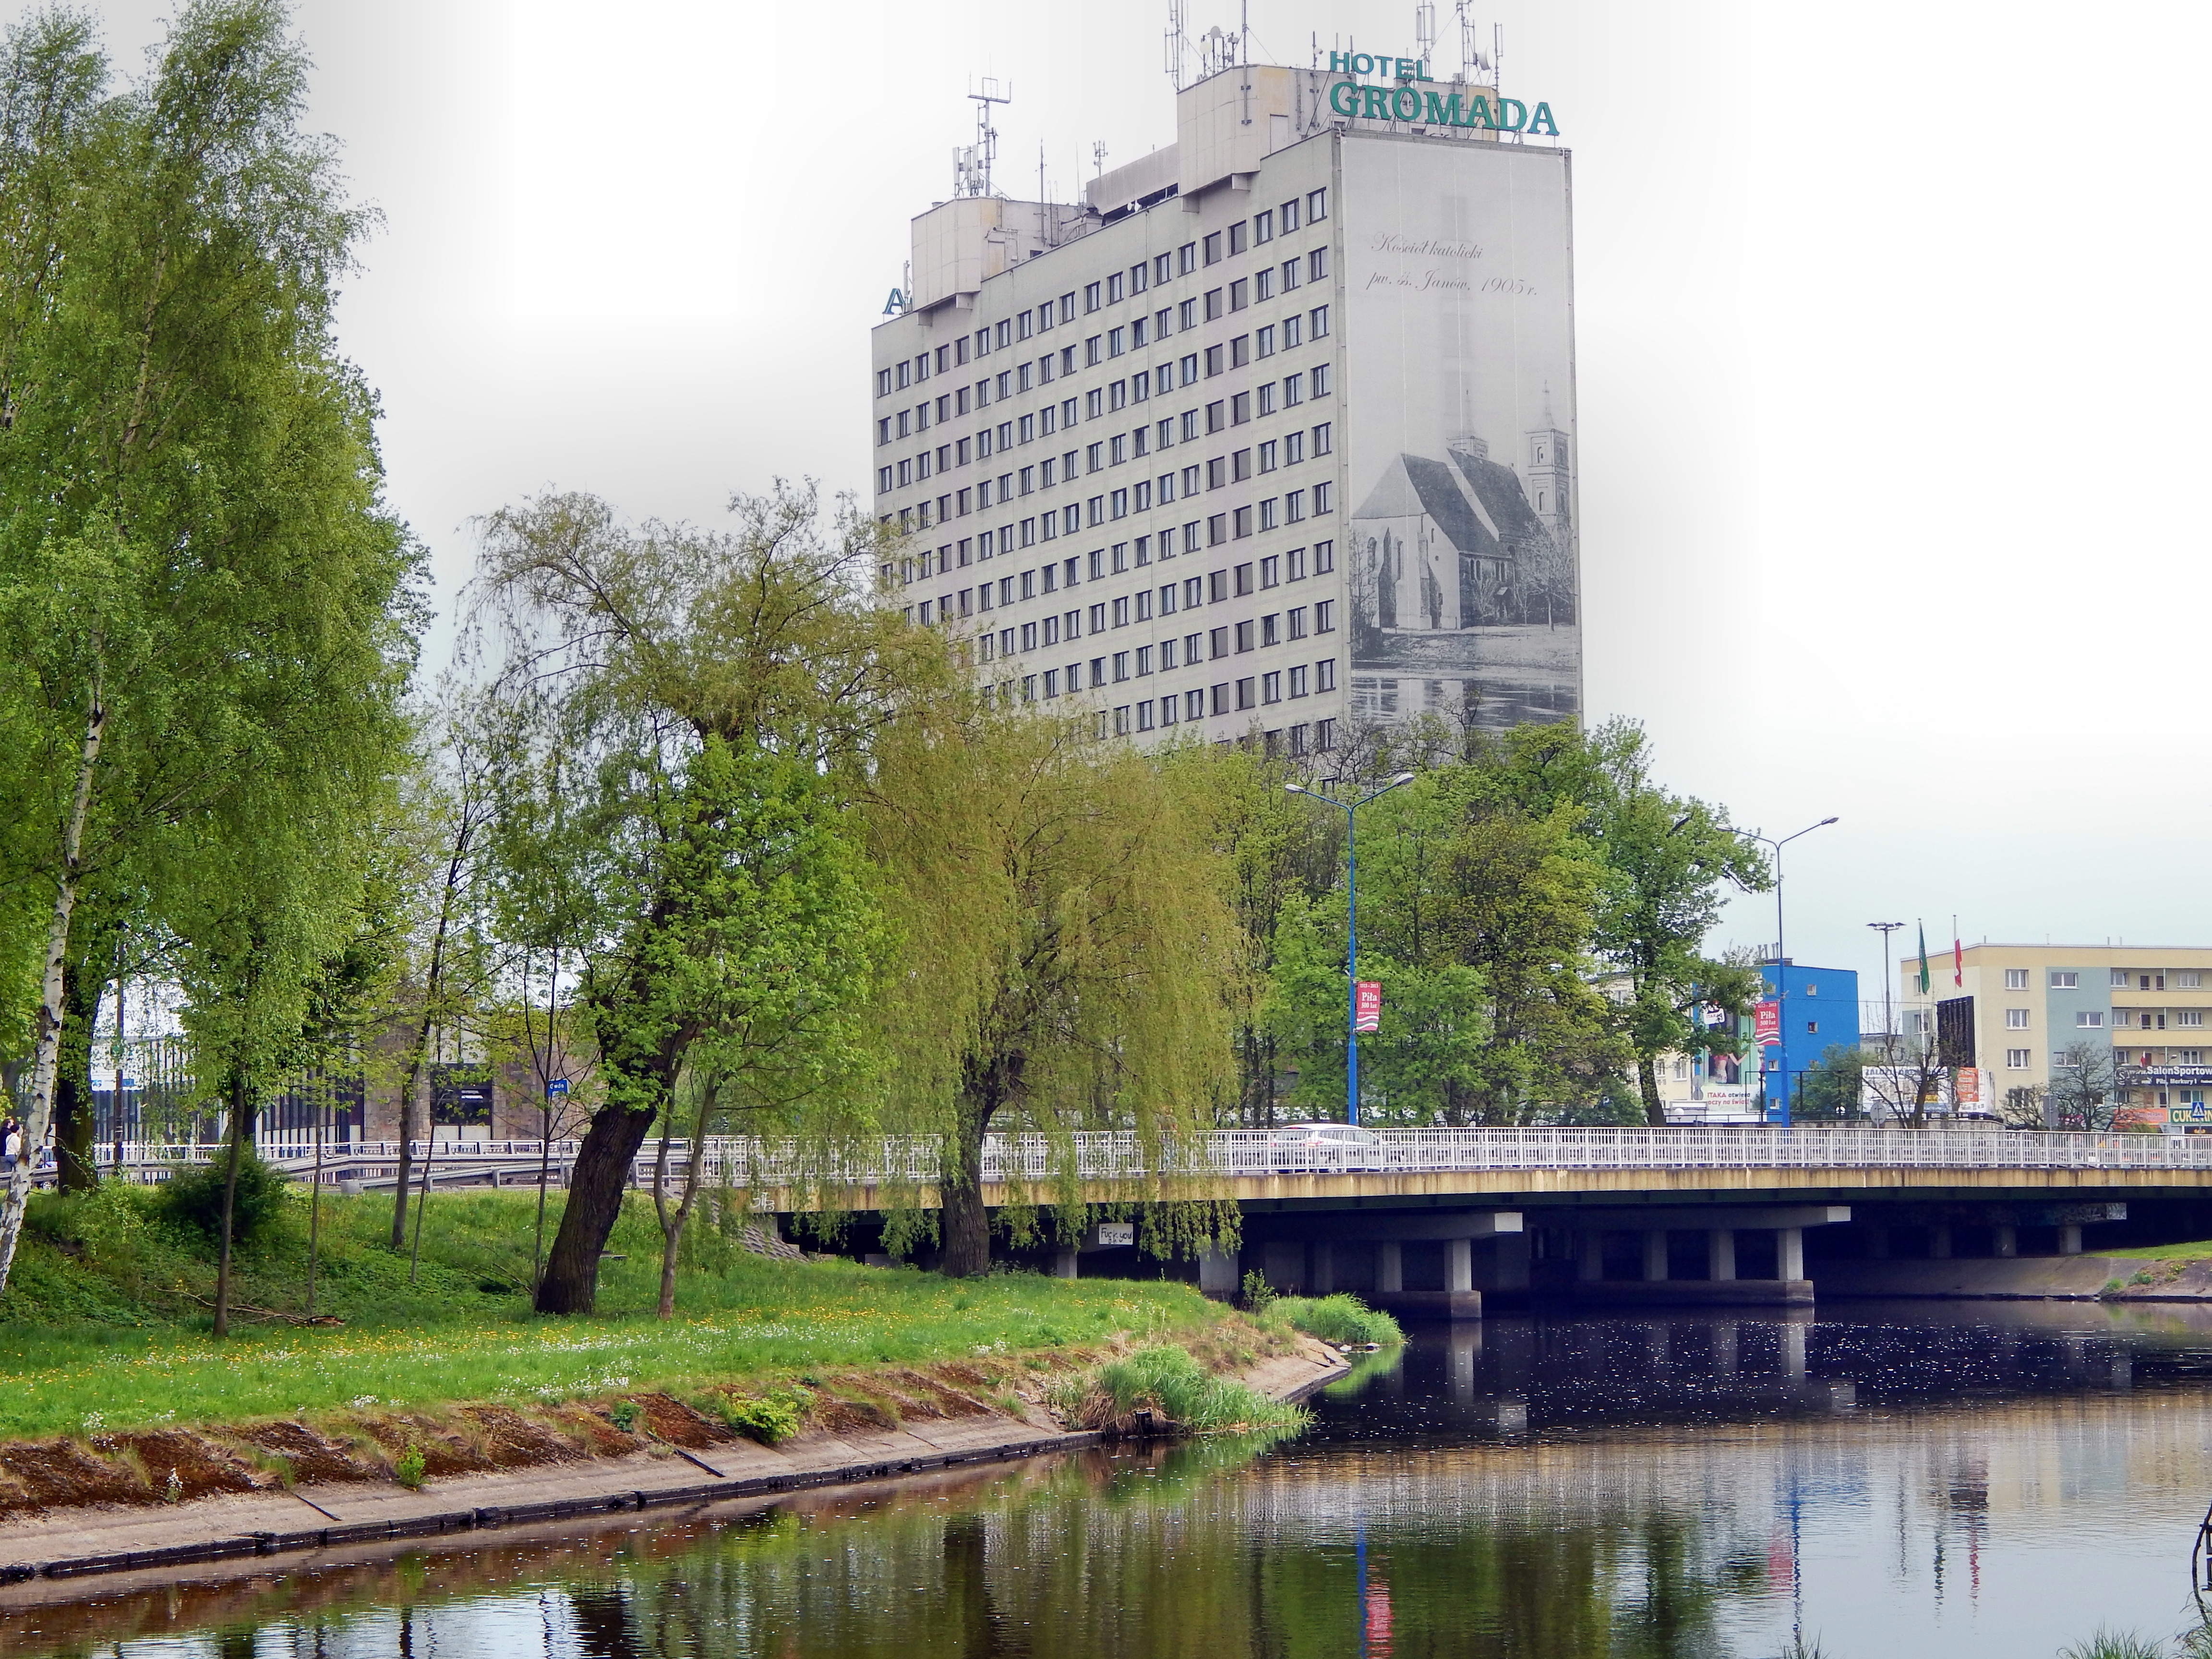
architecture, bridge, skyline, city, river, canal, cityscape, panorama, downtown, transport, reflection, landmark, waterway, tower block, urban area, human settlement, river gwda, in saw